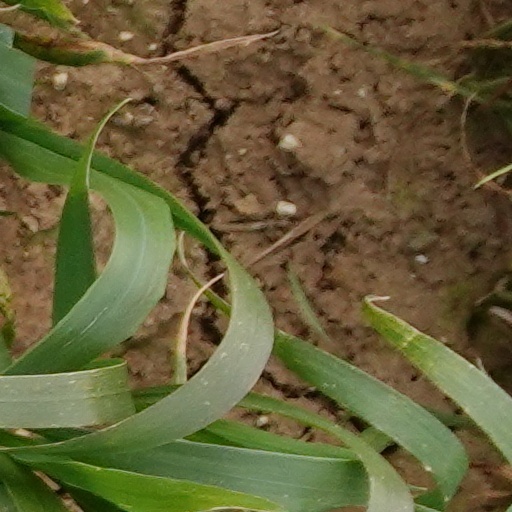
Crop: wheat